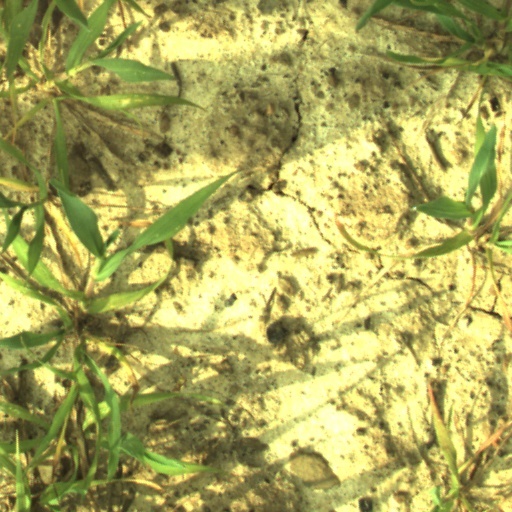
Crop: wheat